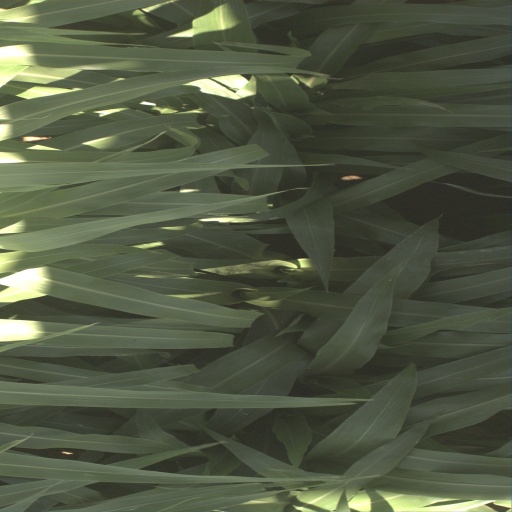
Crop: sorghum